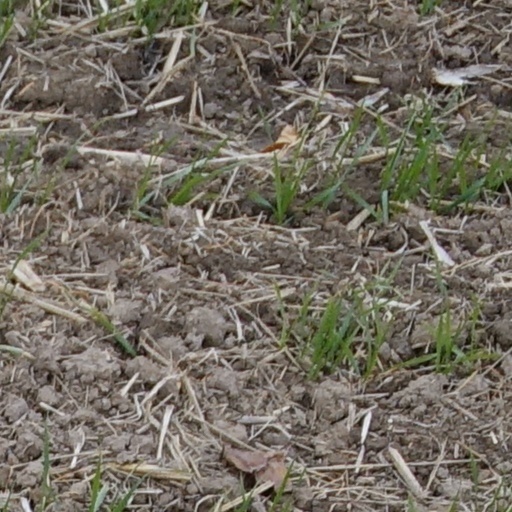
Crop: wheat